Christian Becker

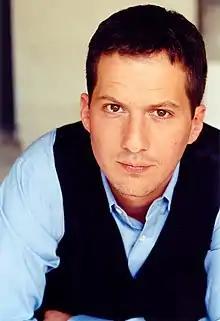

Christian Becker (born 1972, Krefeld) is a German film producer. He is the co-owner of Rat Pack Filmproduktion together with German major studio Constantin Film.